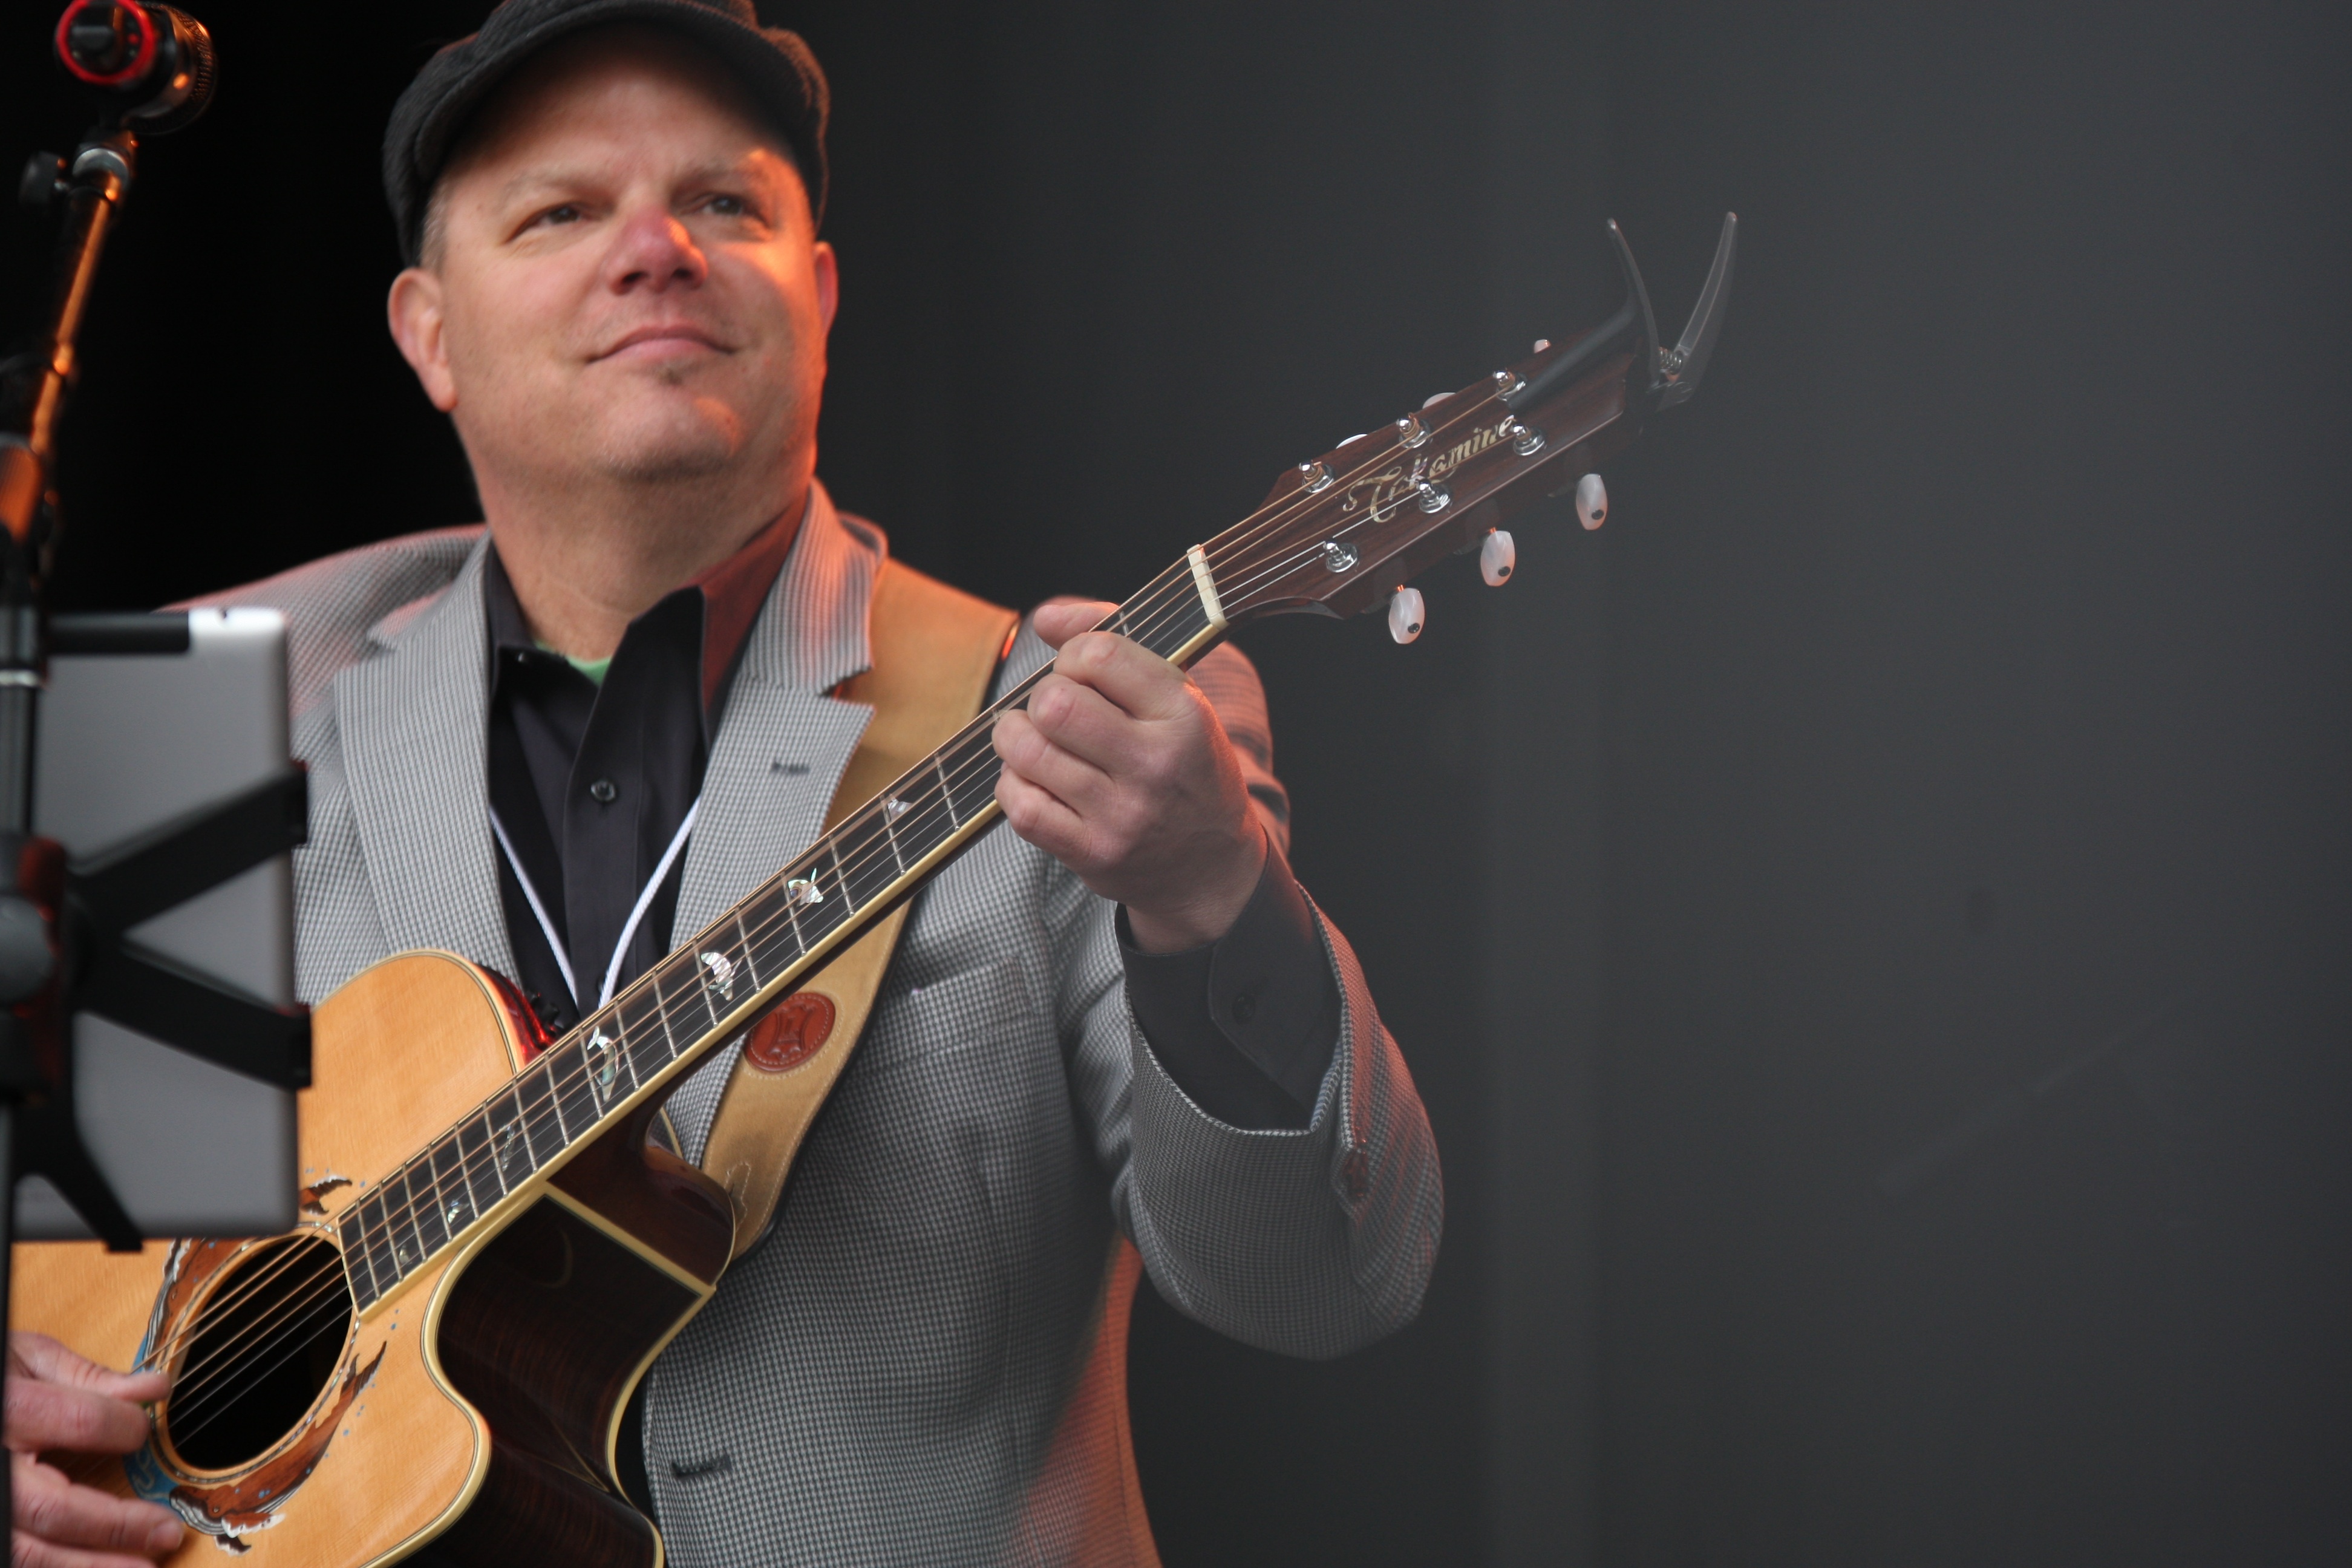
guitarist, performance, guitar, slide guitar, musician, bass guitar, bassist, music, string instrument, entertainment, concert, performing arts, singing, plucked string instruments, stage, singer songwriter, musical instrument